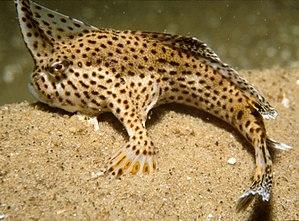
Les poissons-main tachetés sont des poissons de la famille des Brachionichthyidae, qui se déplacent à deux pattes et non à la nage.